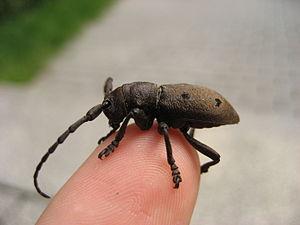
Les Phrissomini sont une petite tribu de Coléoptères cérambycidés de la sous-famille des Lamiinae. Ses espèces sont aptères et la plupart répandues en Afrique, mais quelques-unes se trouvent dans le bassin méditerranéen et en Asie.